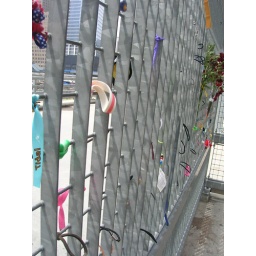
tie a ribbon around the ground zero fence